Alameda Principal

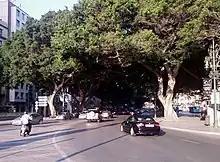

Alameda Principal, commonly known as La Alameda is a major street in Málaga, Spain. EIt is one of the most important streets of the city. Located in the center of Malaga, it is the backbone of its east and west.